University of Bonn

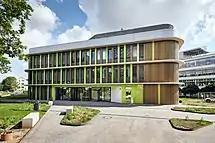
Biomedical Center, Bonn

On the 4 May 1860, the first German-language chair for art history was established at the university; Anton Springer was appointed chair for Middle and Modern Art History. Today's Department of Art History at the Institute of Art History and Archaeology has emerged from this Institute of Art History. From the winter semester 2009/2010, the philosophical faculties of the University of Bonn and the University of Cologne have worked together, so that in selected courses of study, it is possible for students to attend events in both Bonn and Cologne. In February 2009, the "International Center for Philosophy North Rhine-Westphalia" was founded on an initiative of Wolfram Hogrebe. Since 2011, the Thomas Kling Poetry Lectureship has been awarded in cooperation with the Kunststiftung NRW. For the 200th anniversary of the university in 2018, 110 Bonn professors, especially from the Faculty of Humanities, presented the "Bonn Encyclopedia of Globality", edited by the political scientists Ludger Kühnhardt and Tilman Mayer.